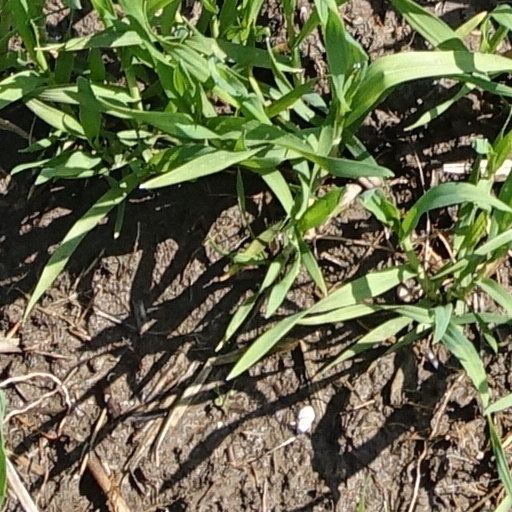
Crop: wheat